Ultraman Z

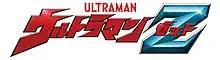
Title card

is a Japanese "tokusatsu" drama produced by Tsuburaya Productions. It is the 25th entry (35th overall) in the "Ultra Series", the ninth entry to the "New Generation Heroes" lineup and the second series released in the Reiwa era, celebrating the 10th anniversary of Ultraman Zero. It premiered in TV Tokyo on June 20, 2020. On April 2, 2023, an English dub was announced, with the premiere date of April 8 on the official Ultraman Youtube Channel, with new episodes uploaded every Saturday and Sundays at 11 pm JST.